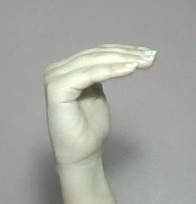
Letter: haa